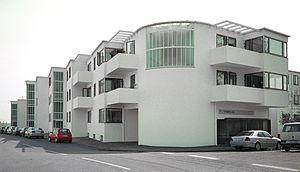
En architecture, le fonctionnalisme est un principe selon lequel la forme des bâtiments doit être exclusivement l'expression de leur usage. Cette formulation n’est pas si évidente à définir, car elle est matière à confusion et à controverse à l’intérieur de la profession, particulièrement en ce qui concerne le Mouvement moderne.
Arne Jacobsen est un architecte et designer danois. Ses travaux comptent parmi les plus importants du courant fonctionnaliste danois, lequel, à l'instar de Le Corbusier ou Walter Gropius, prônait une architecture rationnelle et fonctionnelle. Le design développé par Arne Jacobsen a posé les bases du modernisme organique scandinave et son influence est encore très présente aujourd'hui. Nous associons toujours de nos jours le design scandinave aux formes simples, élégantes et fonctionnelles associées à des matériaux naturels et confortables tel que Arne Jacobsen lui-même le concevait.